Five Spot Café

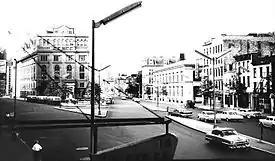
Cooper Square, New York, 1957

The Five Spot Café was a jazz club located at 5 Cooper Square (1956–1962) in the Bowery neighborhood of New York City, between the East and West Village. In 1962, it moved to 2 St. Marks Place until closing in 1967. Its friendly, non-commercial, and low-key atmosphere with affordable drinks and food and cutting edge bebop and progressive jazz attracted a host of avant-garde artists and writers. It was a venue of historic significance as well, a mecca for musicians, both local and out-of-state, who packed the small venue to listen to many of the most creative composers and performers of the era.